Frédéric Airault

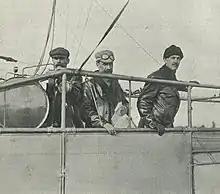
Frédéric Airault (left), alongside Alfredo Kindelán and Pedro Vives in the airship "España"

Frédéric Airault (born 18 May 1868 in Paris, died 7 October 1944 in Clichy) was a French engineer and airship pilot who was the technical director of a number of automobile and aviation firms before the First World War.